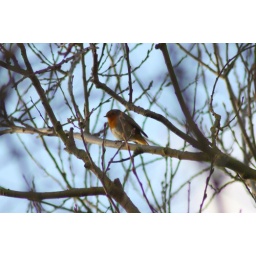
Robin sitting in a tree